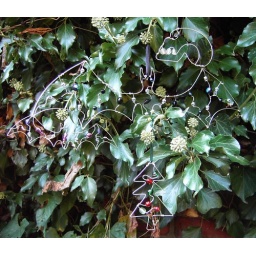
A custom order of two beaded bats, a beaded Christmas tree and a beaded skull, all in silver wire.